Eddington, Kent

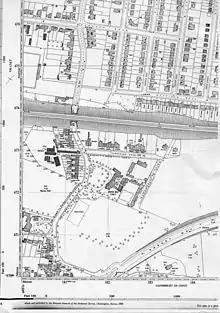
Eddington in 1959

Eddington was a village in Kent, South East England to the south-east of Herne Bay, to the west of Beltinge and to the north of Herne. It is now a suburb of Herne Bay, in Greenhill and Eddington Ward, one of the five wards of Herne Bay. Its main landmark for over 100 years until 2010 was Herne Bay Court, a former school which once possessed one of the largest and best-equipped school engineering workshops in England; it later became a Christian conference centre.